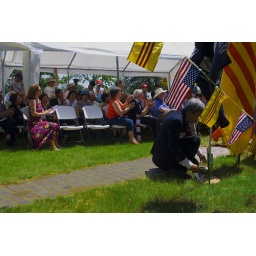
Senator in a red dress